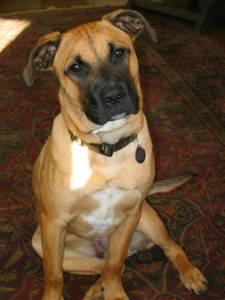
Breed: american pit bull terrier